Torrumbarry

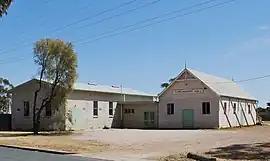
Torrumbarry Hall

Torrumbarry is a town in northern Victoria, Australia. The town is in the Shire of Campaspe local government area and on the Murray Valley Highway, north of the state capital, Melbourne. At the , Torrumbarry had a population of 279. The town was once large but shrank over time. The town still houses a hotel, a hall, a general store and a post office.